Victoria Park railway station, Perth

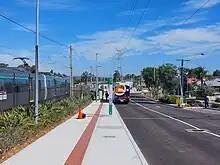
A bus interchange on the right with a bus and railway tracks on the left with a train

Victoria Park station is on the boundary of Victoria Park and Lathlain, which are suburbs of Perth. The station is on the South Western Railway, which links Perth and Bunbury, and is owned by the Public Transport Authority. The adjacent stations are Burswood station to the north and Carlisle station to the south-east. The station is from Perth station and is in fare zone one.